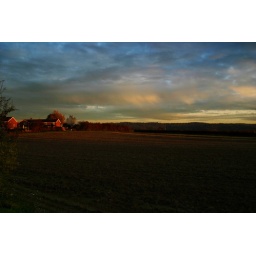
another bit of sky over the back field